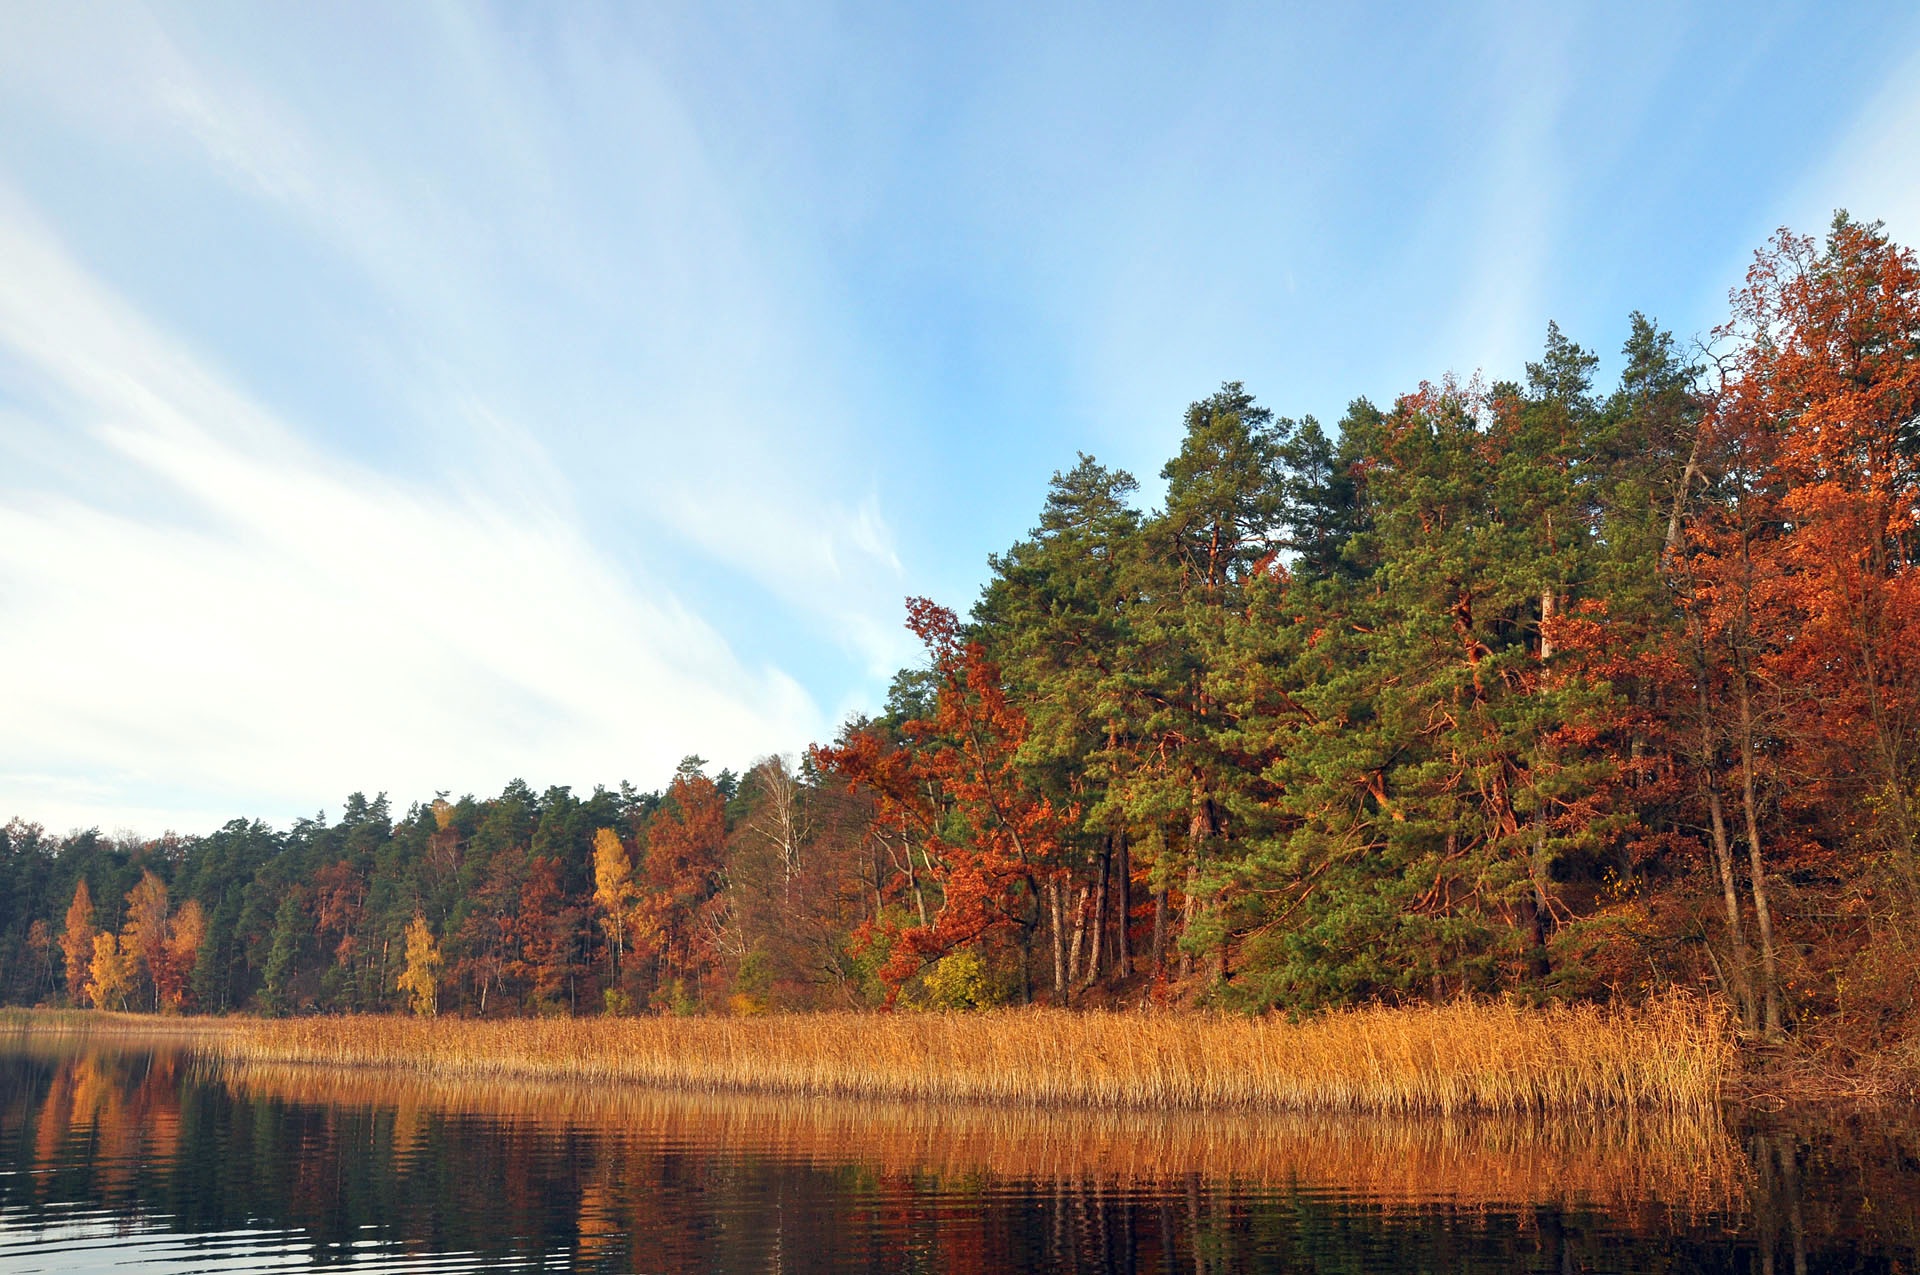
landscape, tree, nature, forest, wilderness, mountain, morning, leaf, lake, river, reflection, autumn, season, poland, november, habitat, loch, ecosystem, woody plant, wet lake